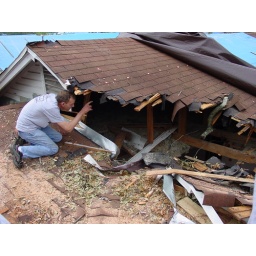
Our first look at the roof of the house we fixed on a service trip after Hurricane Ivan in Florida